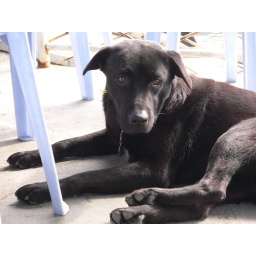
been sitting under my chair during the entire lunch